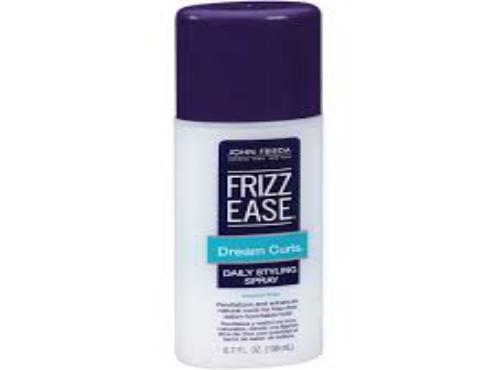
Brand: Frizz-Ease
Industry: Necessities